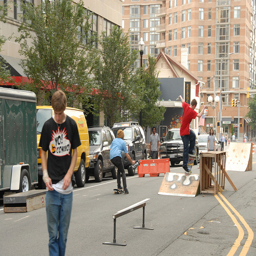
Boys riding skateboards on the middle of a street.
A young man rides a skateboard down the street that contains wooden ramps and railings.
Young men skateboarding in a makeshift skate park on a city street
A man riding a skateboard up the side of a ramp.
a couple of people that are skatboarding on ramps